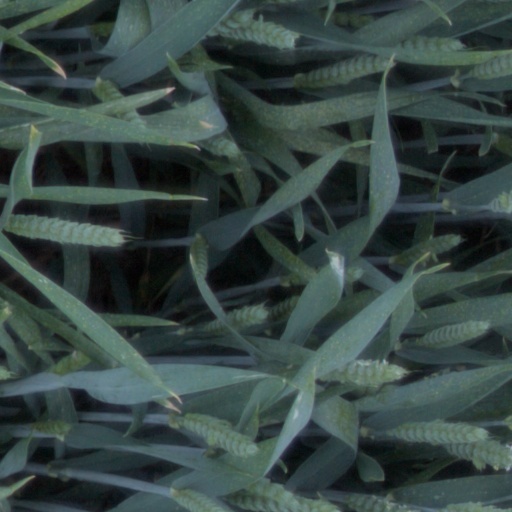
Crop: wheat